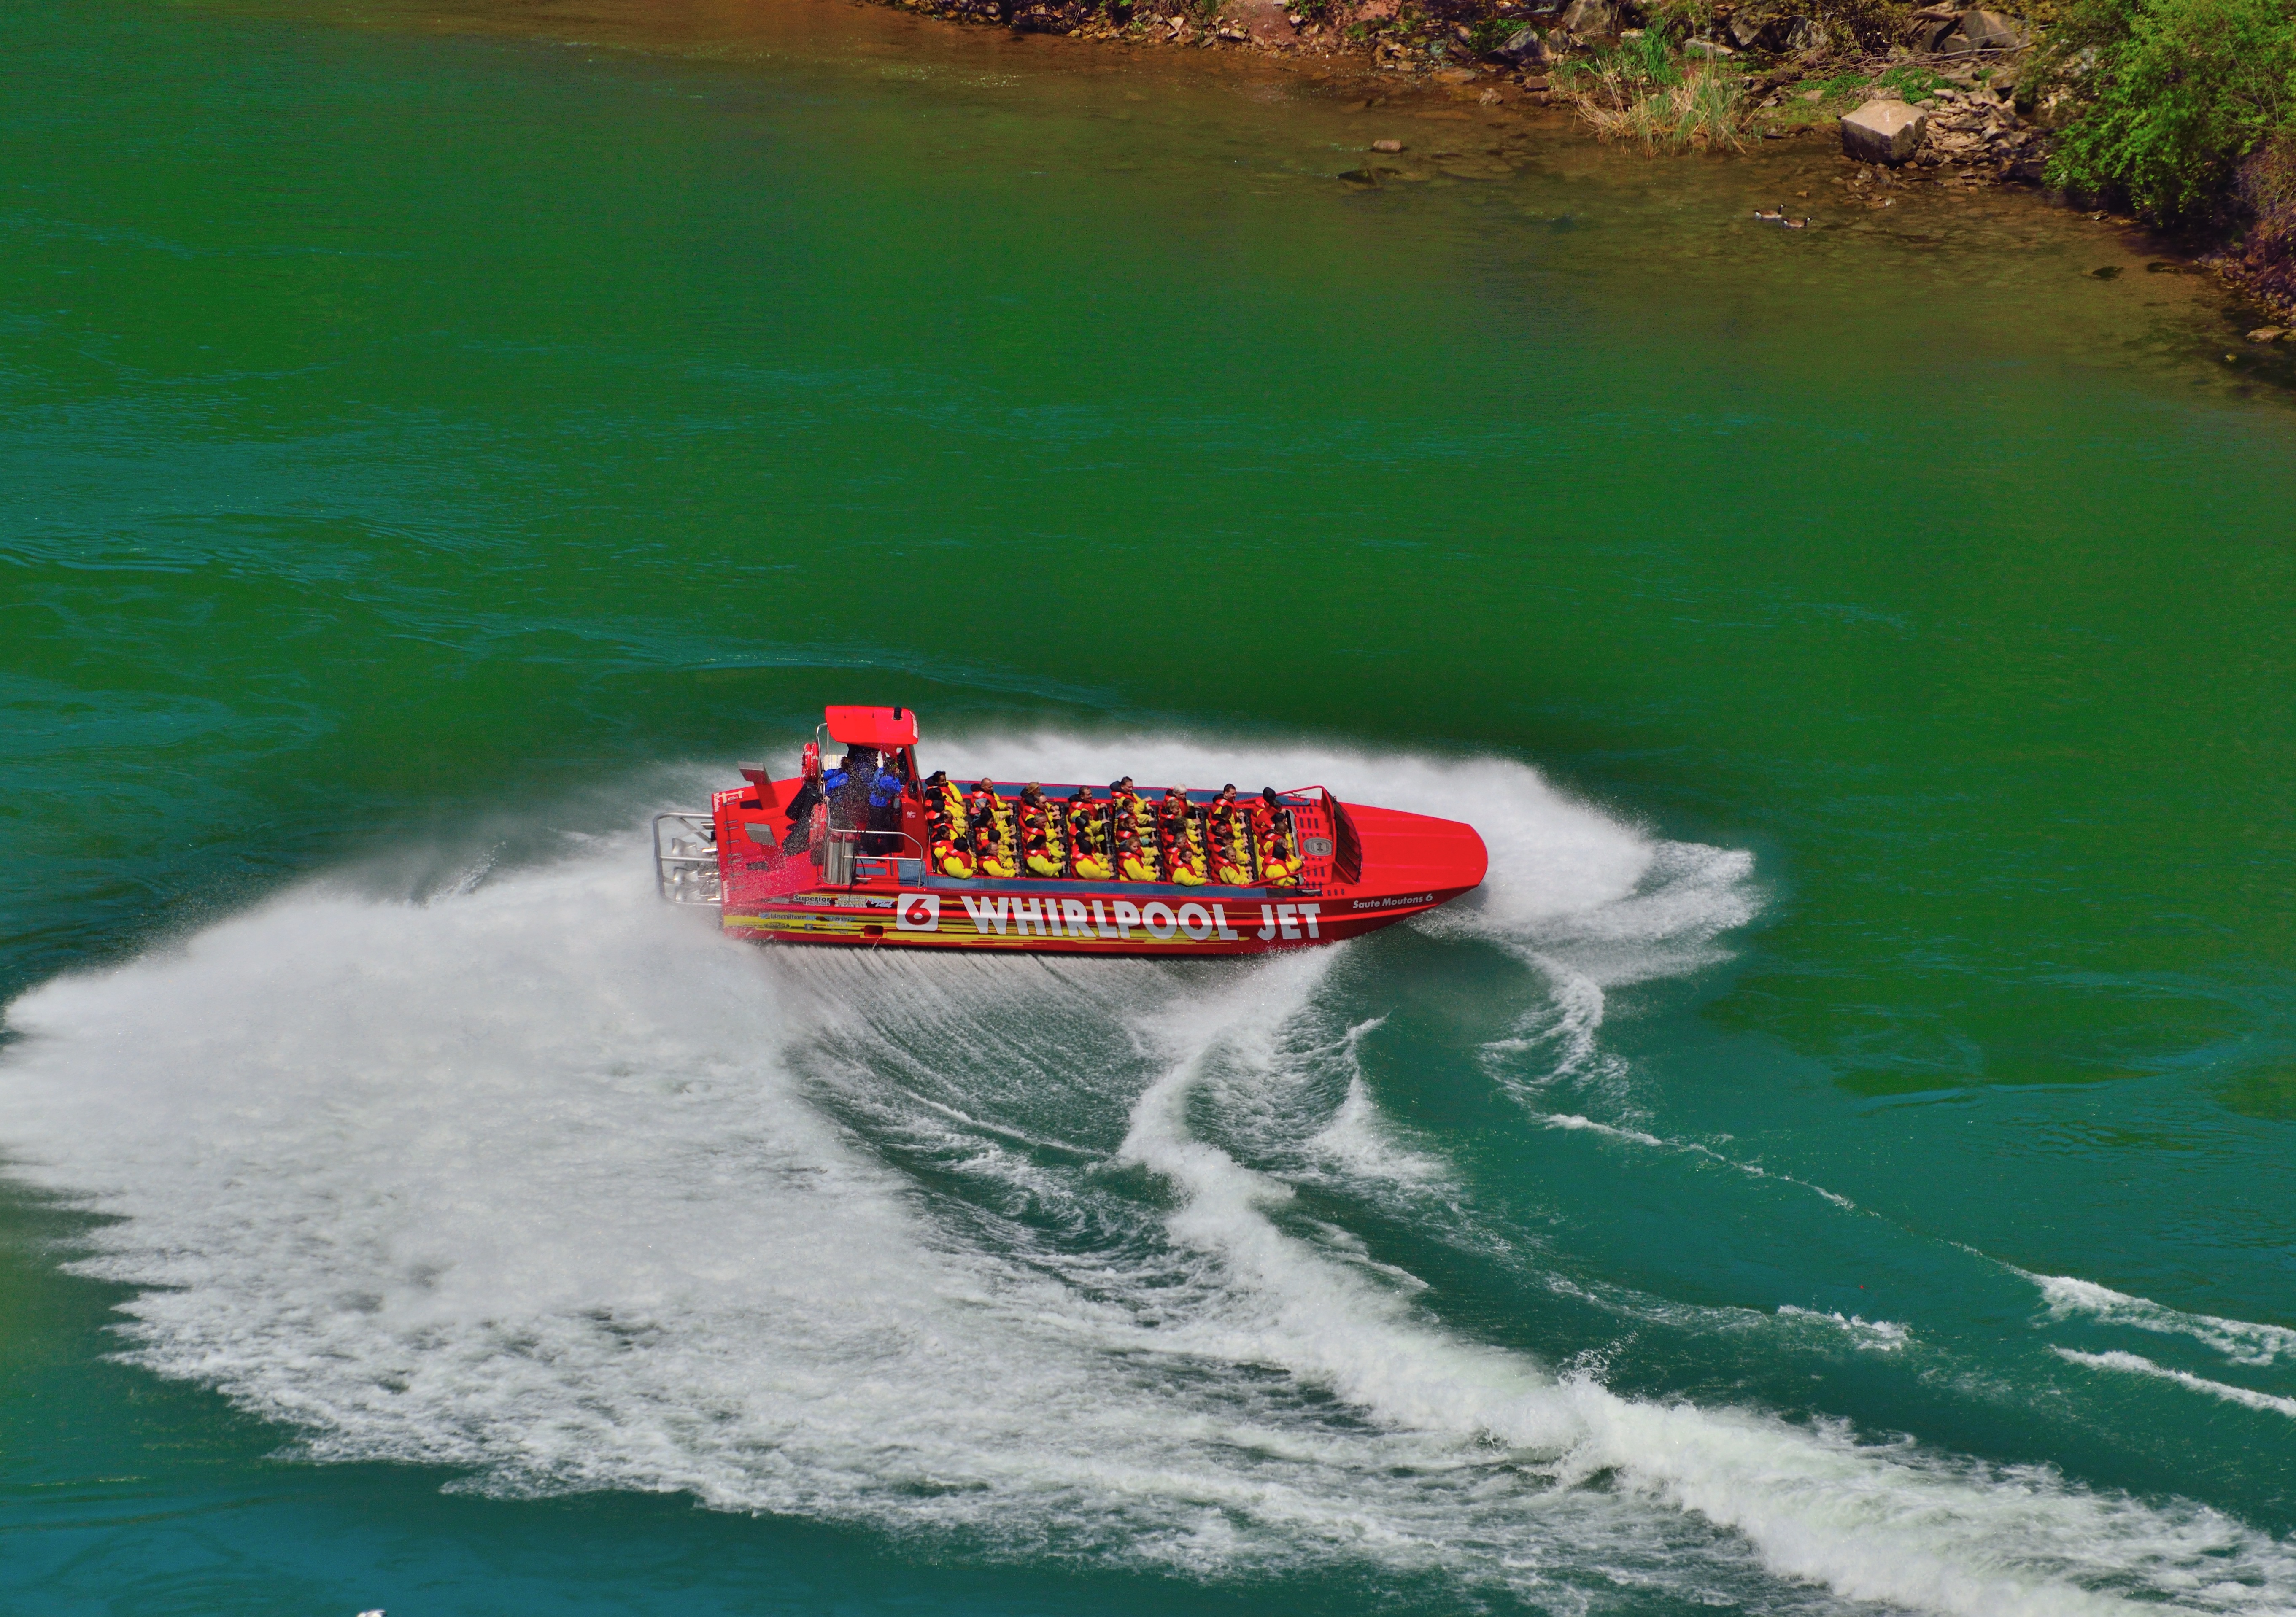
sea, boat, wave, vehicle, waves, boating, tourist attraction, watercraft, niagara river, wind wave, jet boat, reverse turn, speedy action